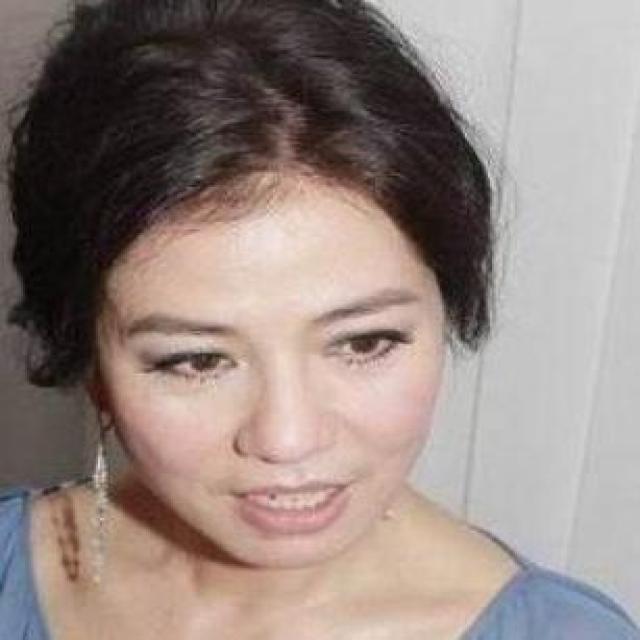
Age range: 45-64